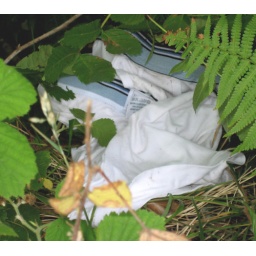
I don't know what sort of person leaves their underpants in the middle of the forest and, frankly, I don't want to know.